Eric Hanhold

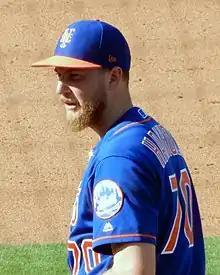
Hanhold with the New York Mets in 2019

Eric Dru Hanhold (born November 1, 1993) is an American former professional baseball pitcher. He played in Major League Baseball (MLB) for the New York Mets and Baltimore Orioles.